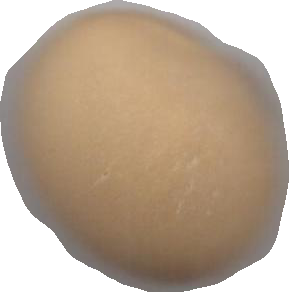
Variety: Grobogan